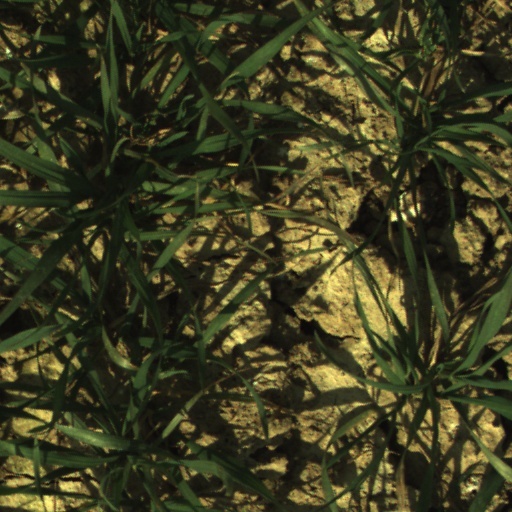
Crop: wheat